Scottish Reformation

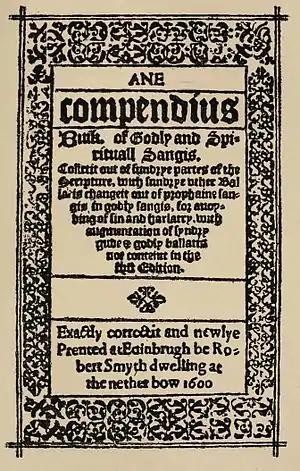
A reprint of the 1600 cover of "The Gude and Godlie Ballatis"

In the 1560s the majority of the population was probably still Catholic in persuasion, and the Kirk would find it difficult to penetrate the Highlands and Islands, but began a gradual process of conversion and consolidation that, compared with reformations elsewhere, was conducted with little persecution. The monasteries were not dissolved but allowed to die out with their monks, and before 1573 no holders of benefices were turned out, even for refusing to conform. The focus on the parish church as the centre of worship meant the abandonment of much of the complex religious provision of chapelries, monasteries and cathedrals, many of which were allowed to decay or, like the Cathedral at St Andrews, were mined for dressed stone to be used in local houses.